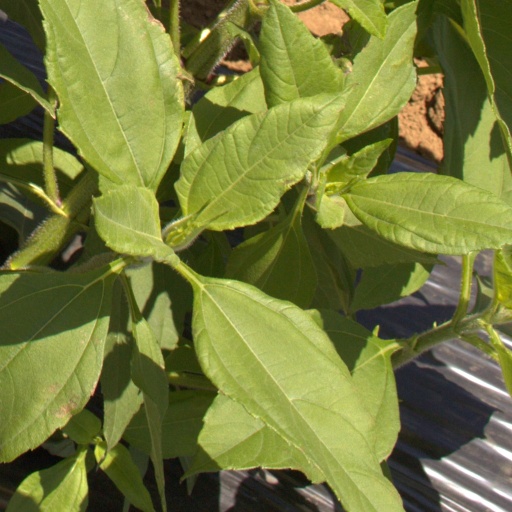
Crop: Jerusalem artichoke